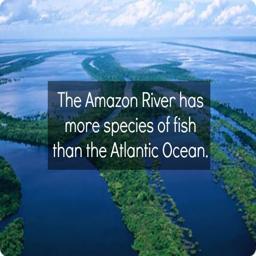
there are species of fish !